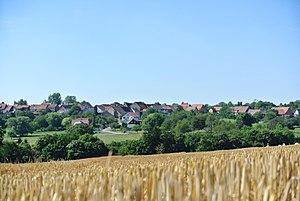
Weislingen en image... &lt
Weislingen est une commune française située dans le département du Bas-Rhin, en région Grand Est.